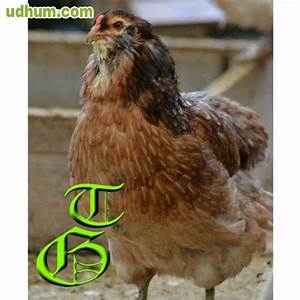
Label: chicken